Laura Dundovic

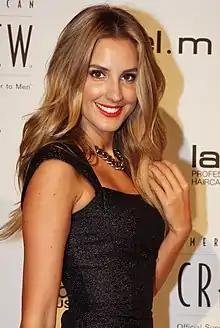
Dundovic at the 2013 Australian Hair Fashion Awards

Laura Dundovic (born 16 September 1986 in Sydney, Australia) is an Australian model, actress and beauty pageant titleholder who won Miss Universe Australia 2008 and represented Australia in the Miss Universe 2008 competition, in which she placed in the top 10. She also took part in the Australian version of "I'm A Celebrity Get Me Out Of Here".